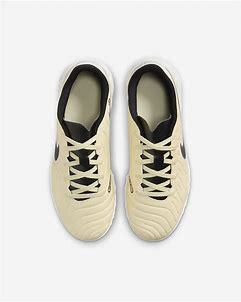
Brand: Nike
Model: Jr Tiempo Legend 10 Club